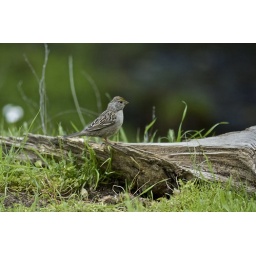
Sparrows in the green grass - 09